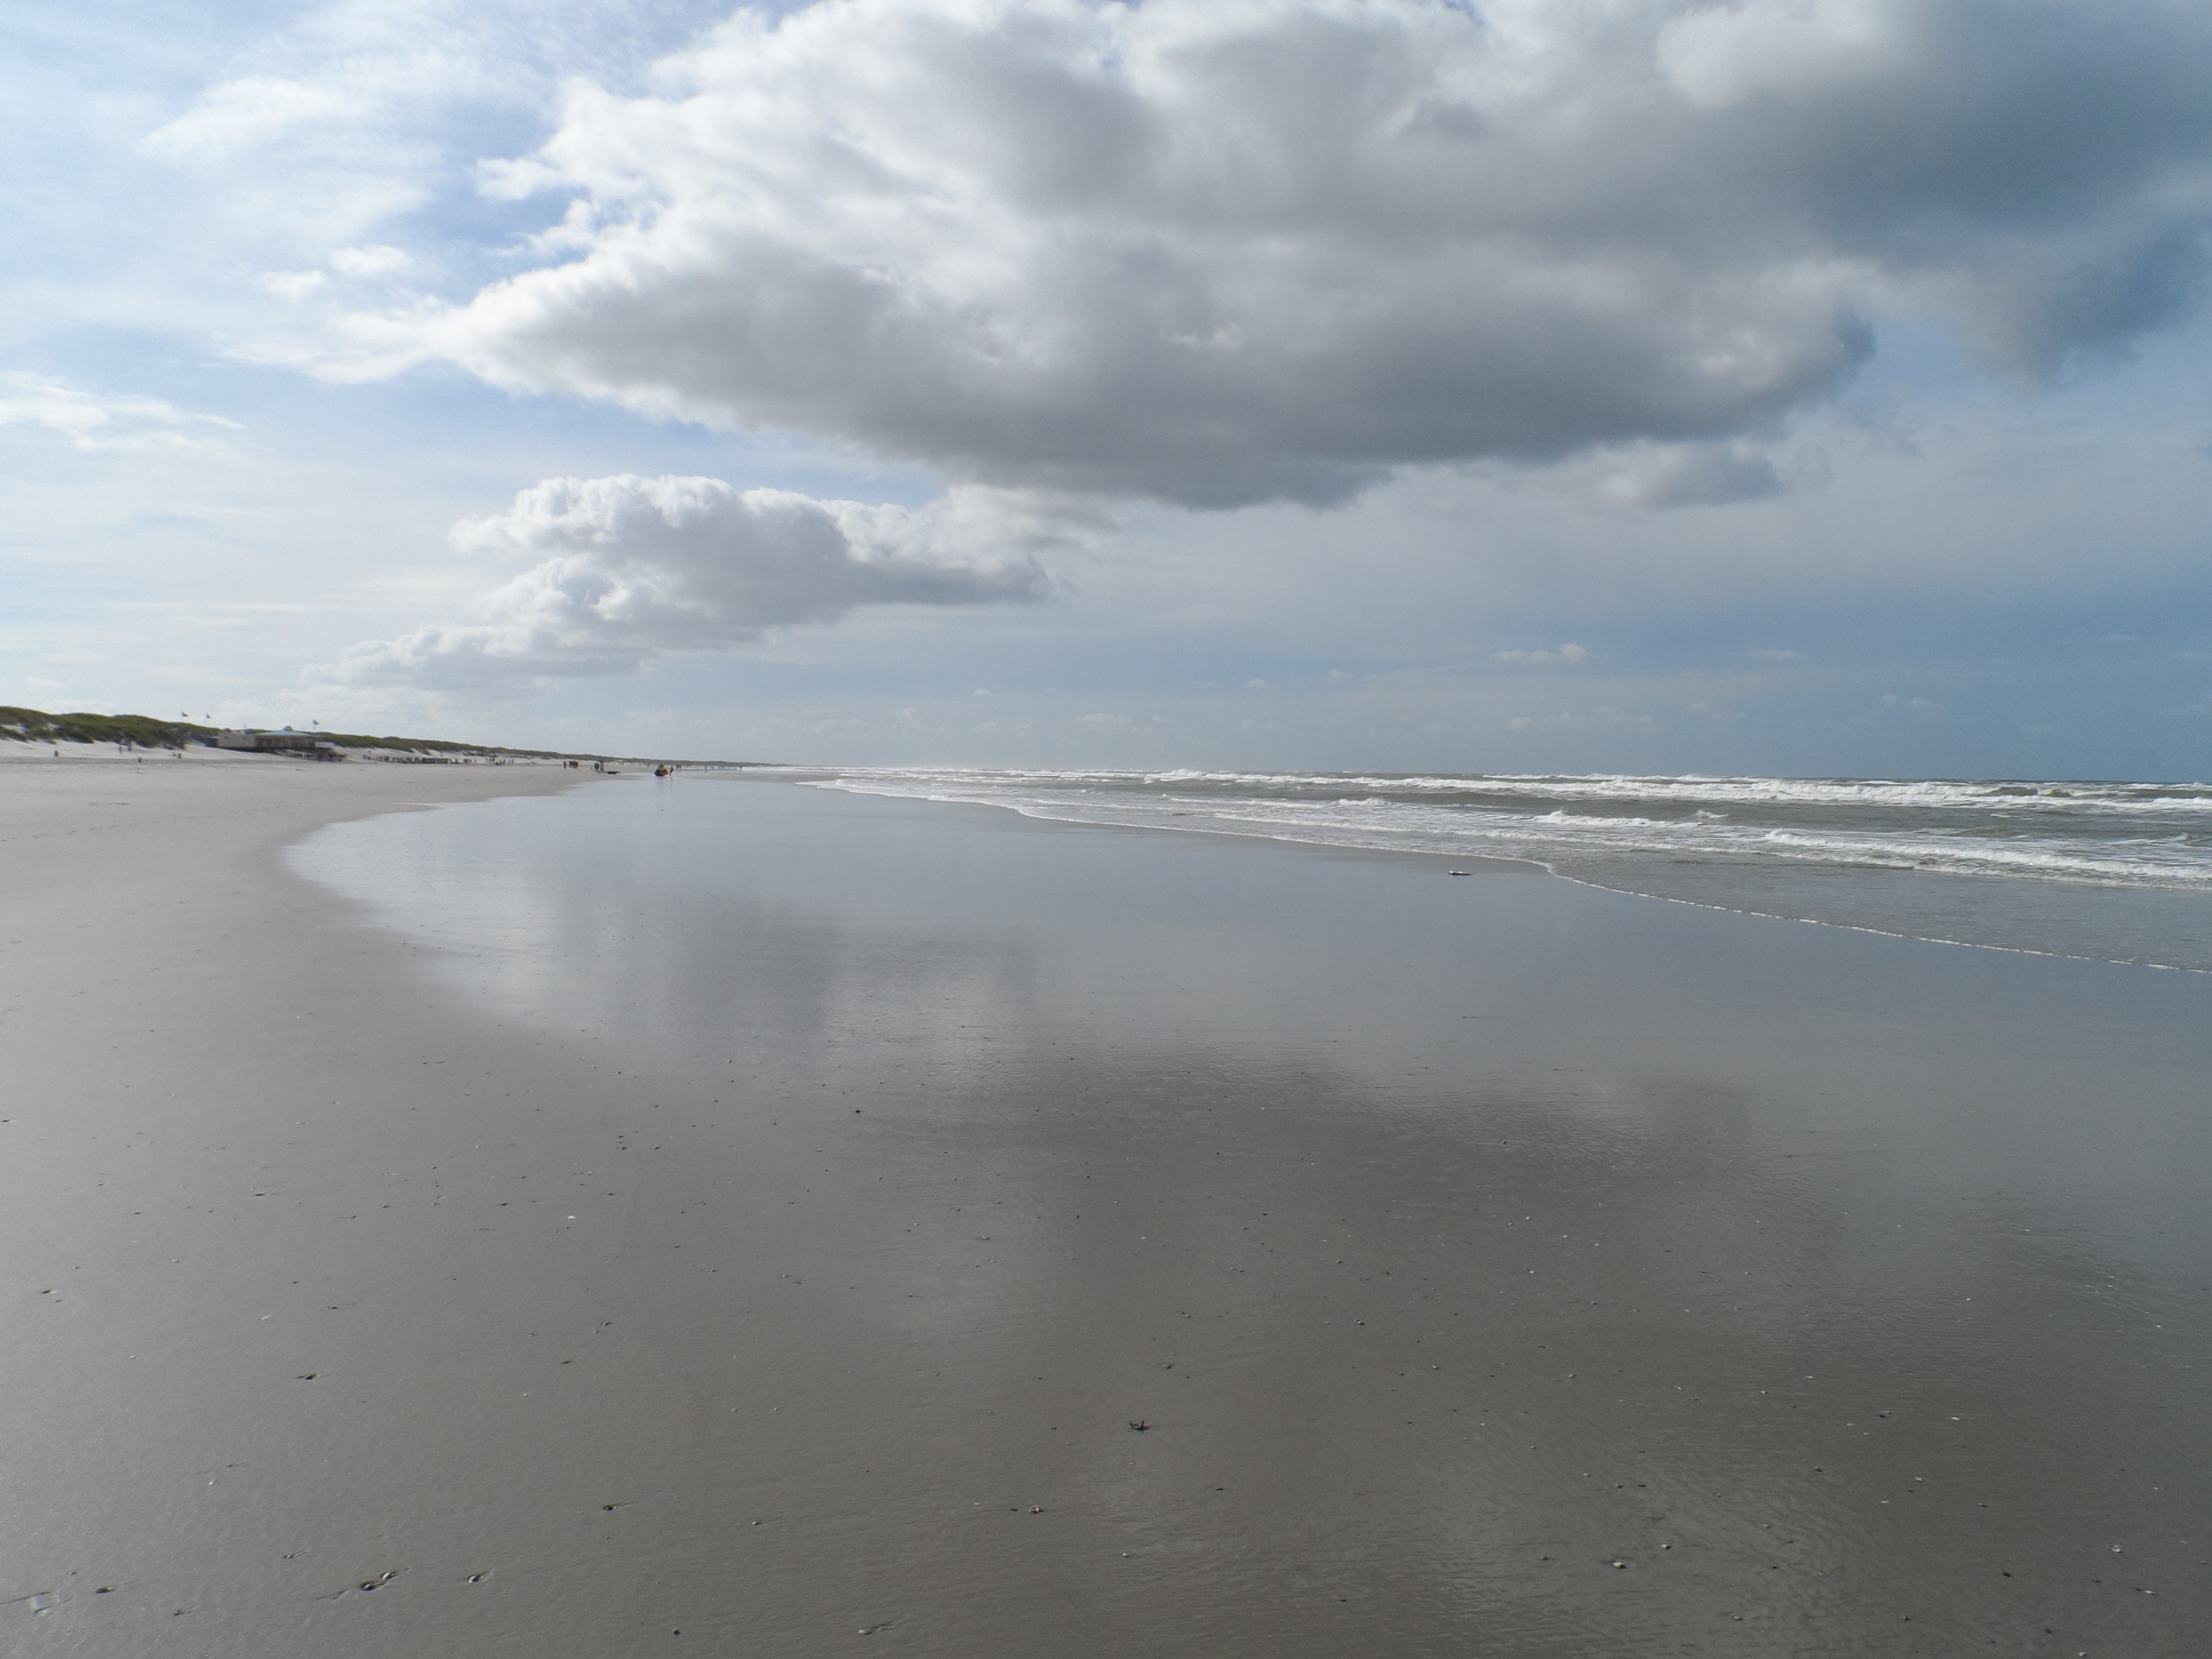
beach, sea, coast, water, sand, ocean, horizon, cloud, shore, wave, reflection, bay, body of water, north sea, ameland, mudflat, wind wave